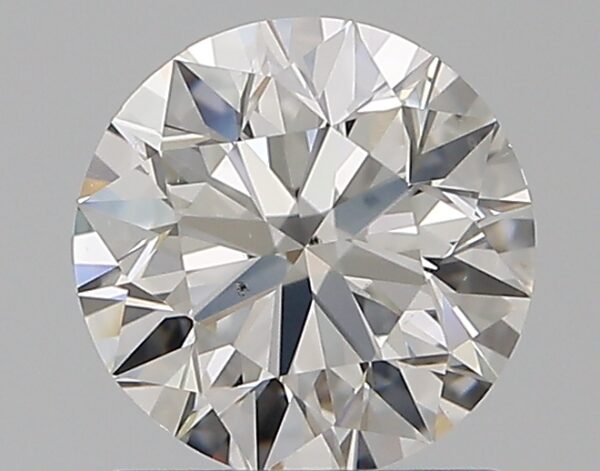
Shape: round
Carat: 1
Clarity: SI1
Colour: F
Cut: EX
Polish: EX
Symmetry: EX
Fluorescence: N
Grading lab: GIA
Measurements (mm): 6.34 x 6.38 x 3.99